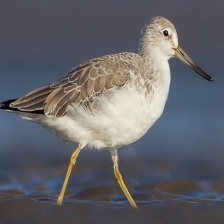
Species: SPOON BILED SANDPIPER
Scientific name: CALIDRIS PYGMAEA
ImageNet parent category: red-backed_sandpiper